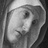
Emotion: sad